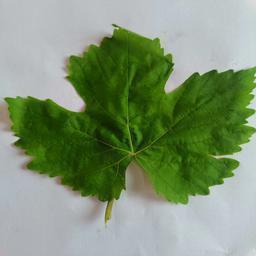
Label: Healthy Leaves